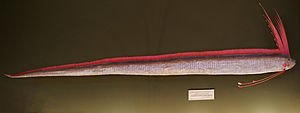
Sildekonge
Regalecus glesne, Naturhistorisches Museum Wien.
Fisken sildekonge er en sjældent set fisk og menes at være verdens længste benfisk. Sildekongen er lang, op til 15 m og med en vægt på op til 272 kg. Det menes, at den kan være en af årsagerne til myten om søslanger. Sildekongen er uskadelig for mennesker.